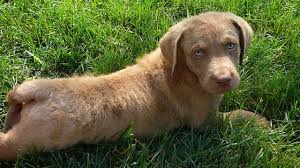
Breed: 215-n000075-Chesapeake_Bay_retriever